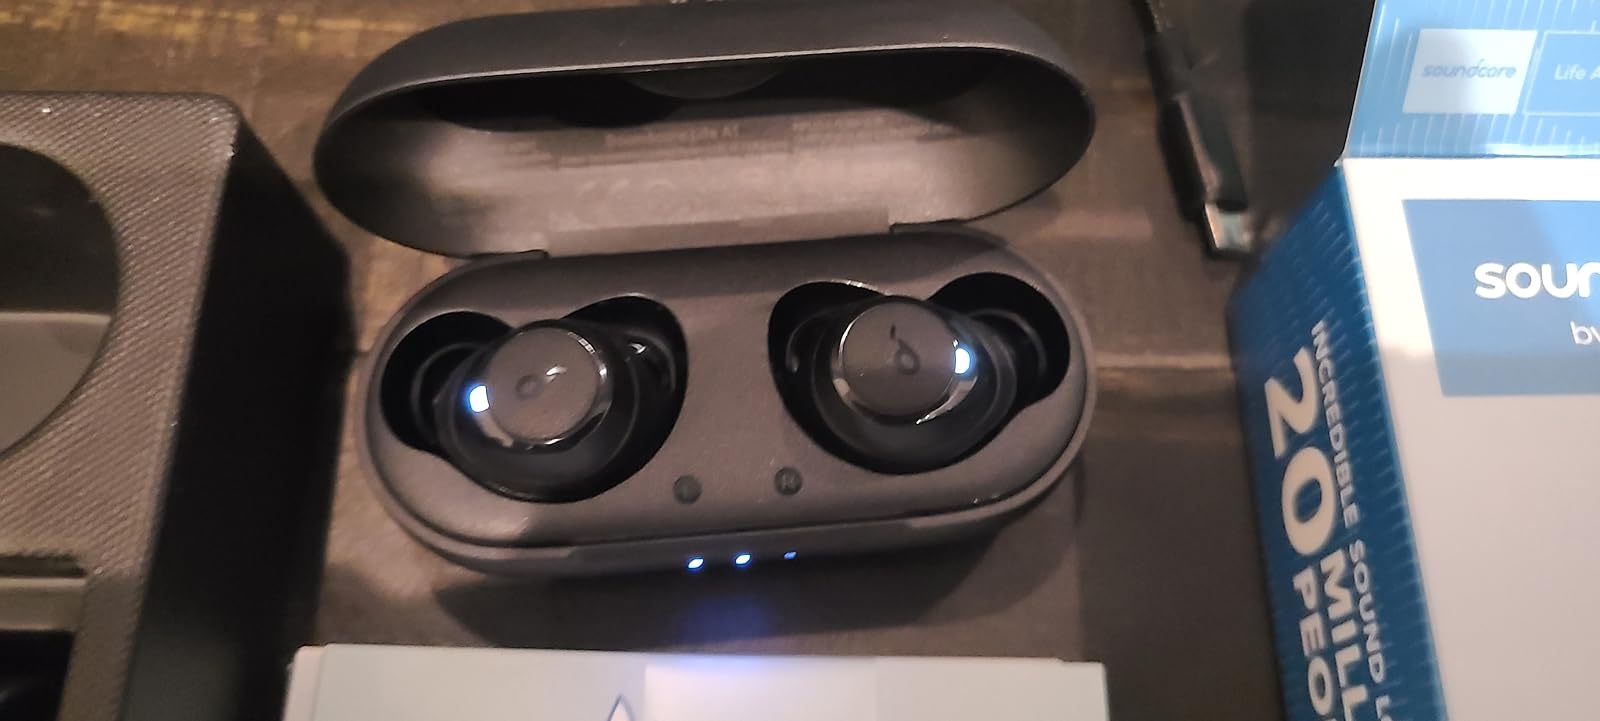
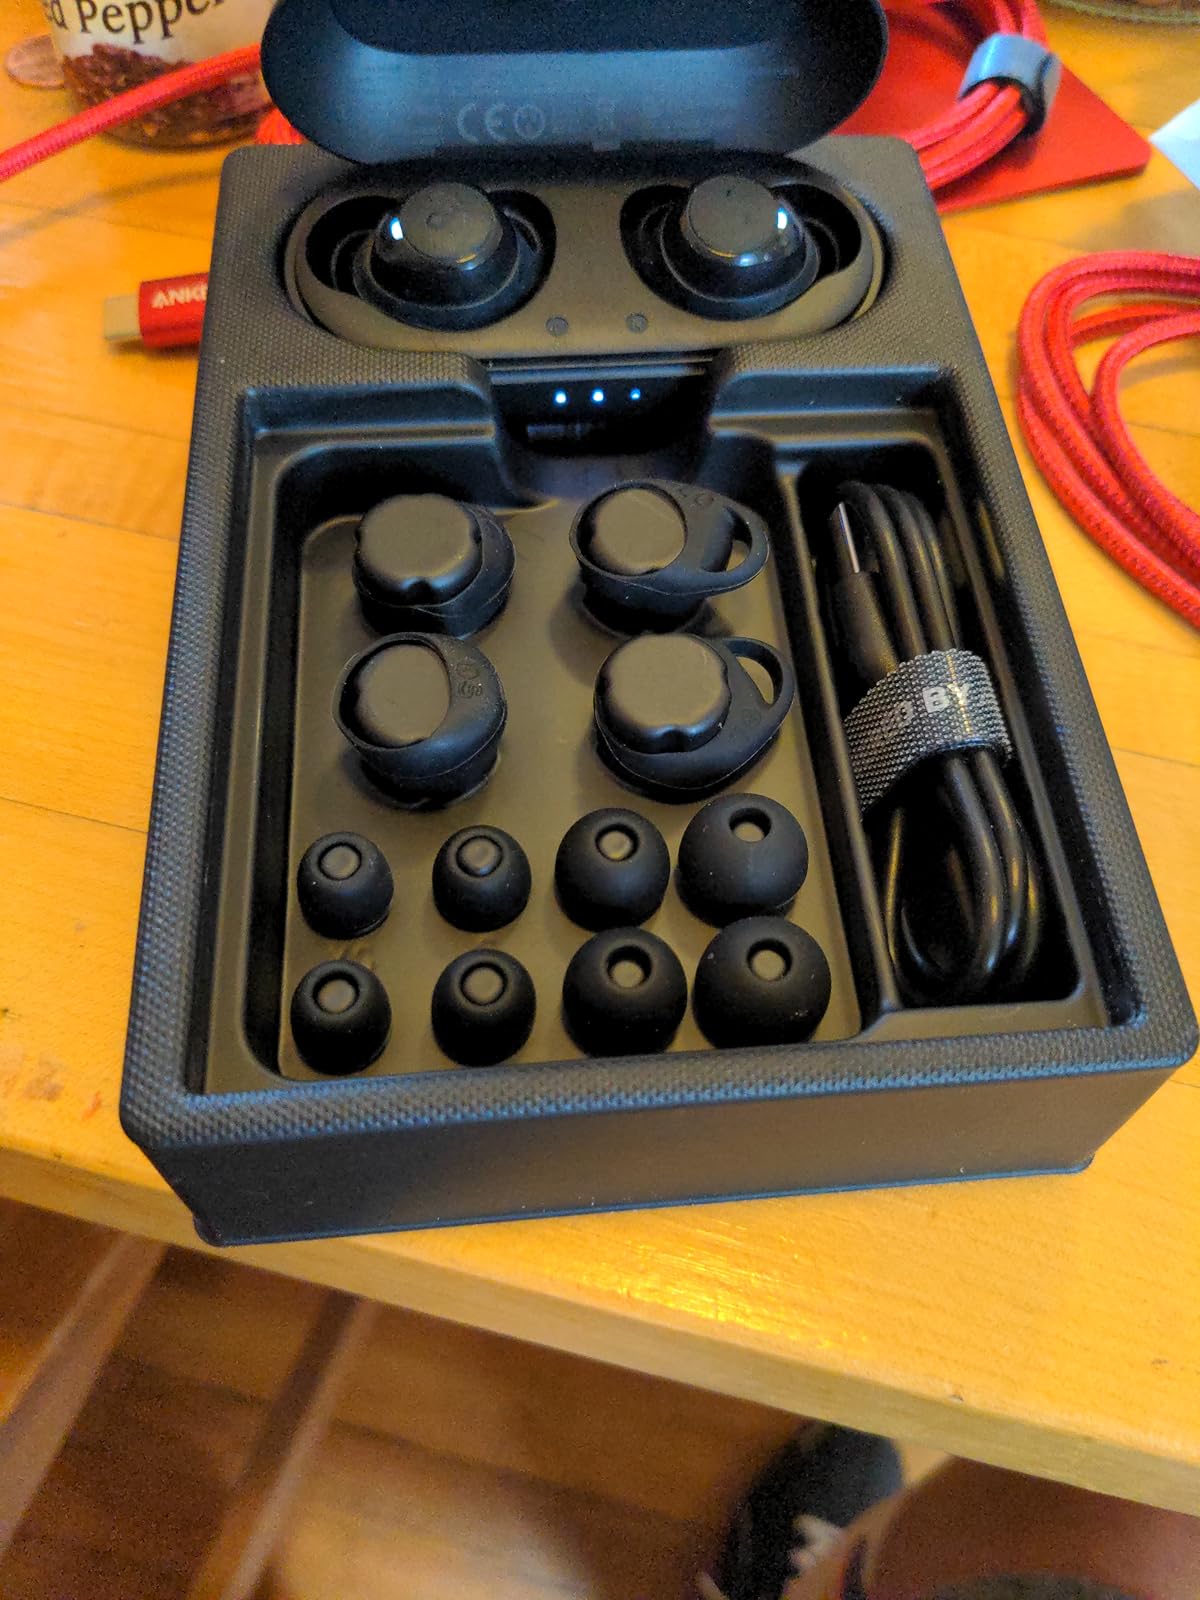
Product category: earbuds
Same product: yes